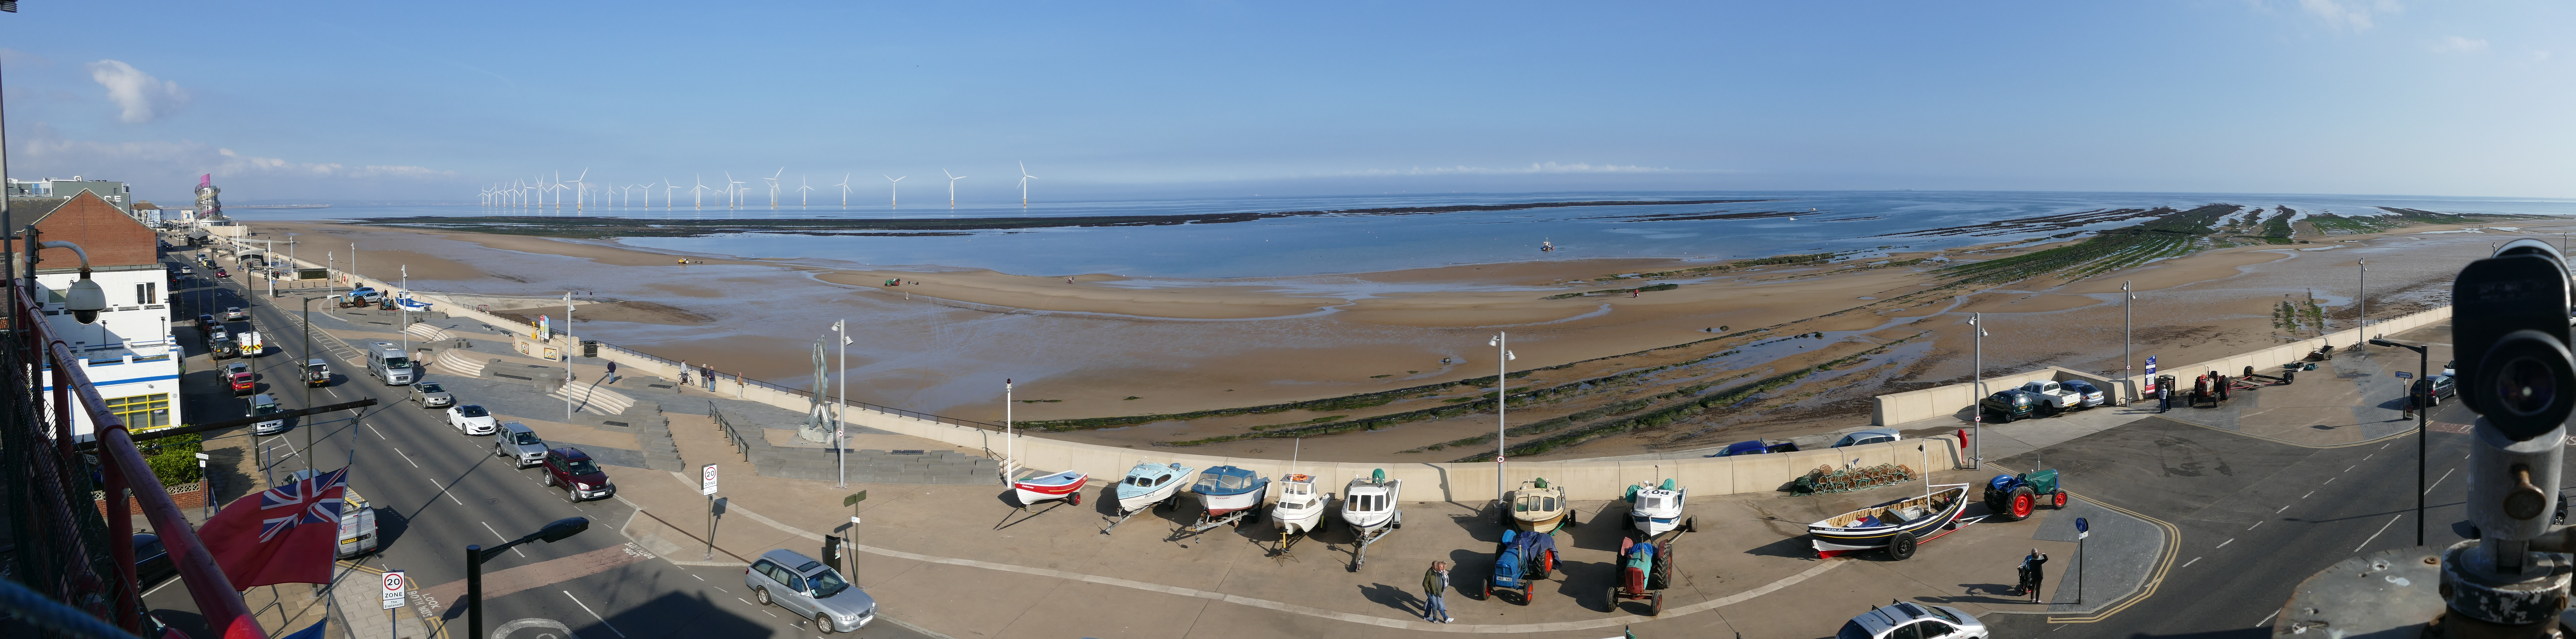
natural, natural environment, beach, sand, coast, shore, sea, vehicle, photography, coastal and oceanic landforms, landscape, road, panorama